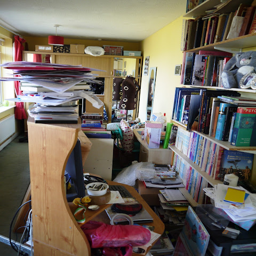
mess in the spare room